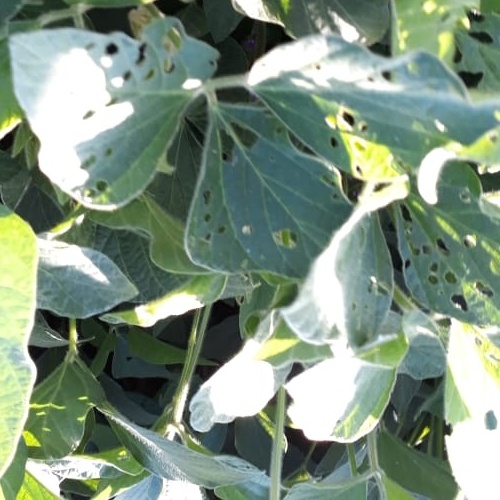
Label: Caterpillar